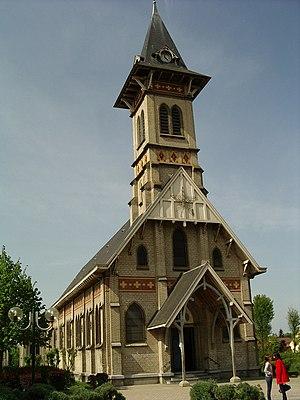
L'église Saint-Auguste est une des deux églises catholiques de Vendin-le-Vieil dans la banlieue de Lens faisant partie des églises du bassin minier du Pas-de-Calais. Elle dépend de la paroisse Saint-François d'Assise de Lens du diocèse d'Arras.